Spring Valley Historic District

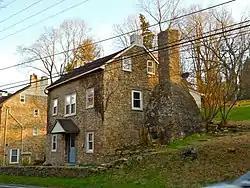
House in the Spring Valley Historic District, December 2011

The Spring Valley Historic District, also known as Mechanic's Valley, is a national historic district that is located in Buckingham Township, Bucks County, Pennsylvania.